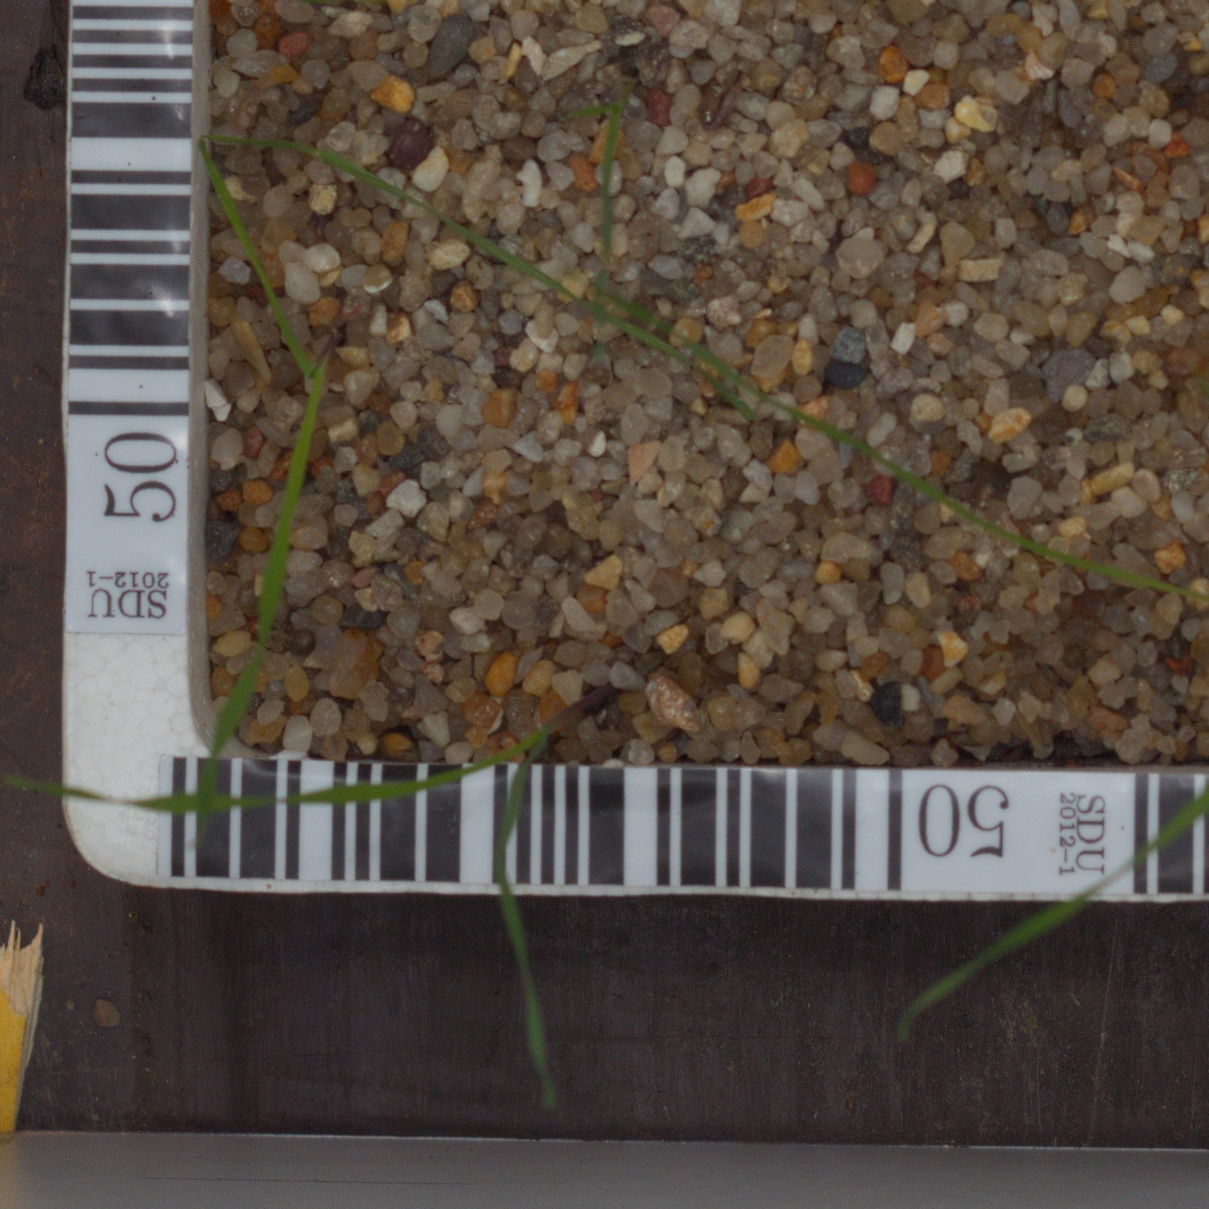
Label: black_grass